Berrogüetto

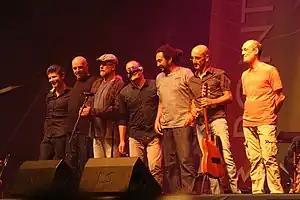

Berrogüetto was a folk band from Galicia, formed in the spring of 1995. They were signed to BOA records and released their first album "Navicularia" in 1996, going on to receive various awards.